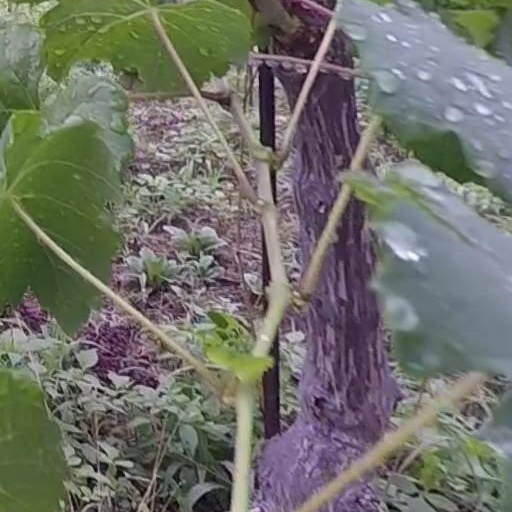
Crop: grape